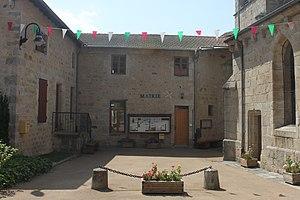
Mairie de Saint-Martin-des-Olmes
Saint-Martin-des-Olmes est une commune française, située dans le département du Puy-de-Dôme en région Auvergne-Rhône-Alpes.